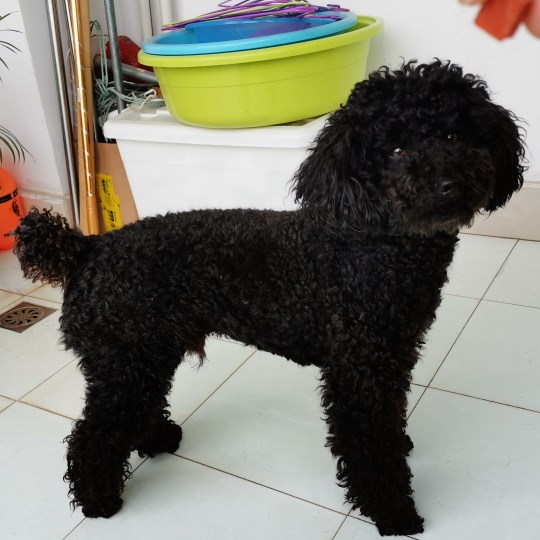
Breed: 2925-n000114-toy_poodle